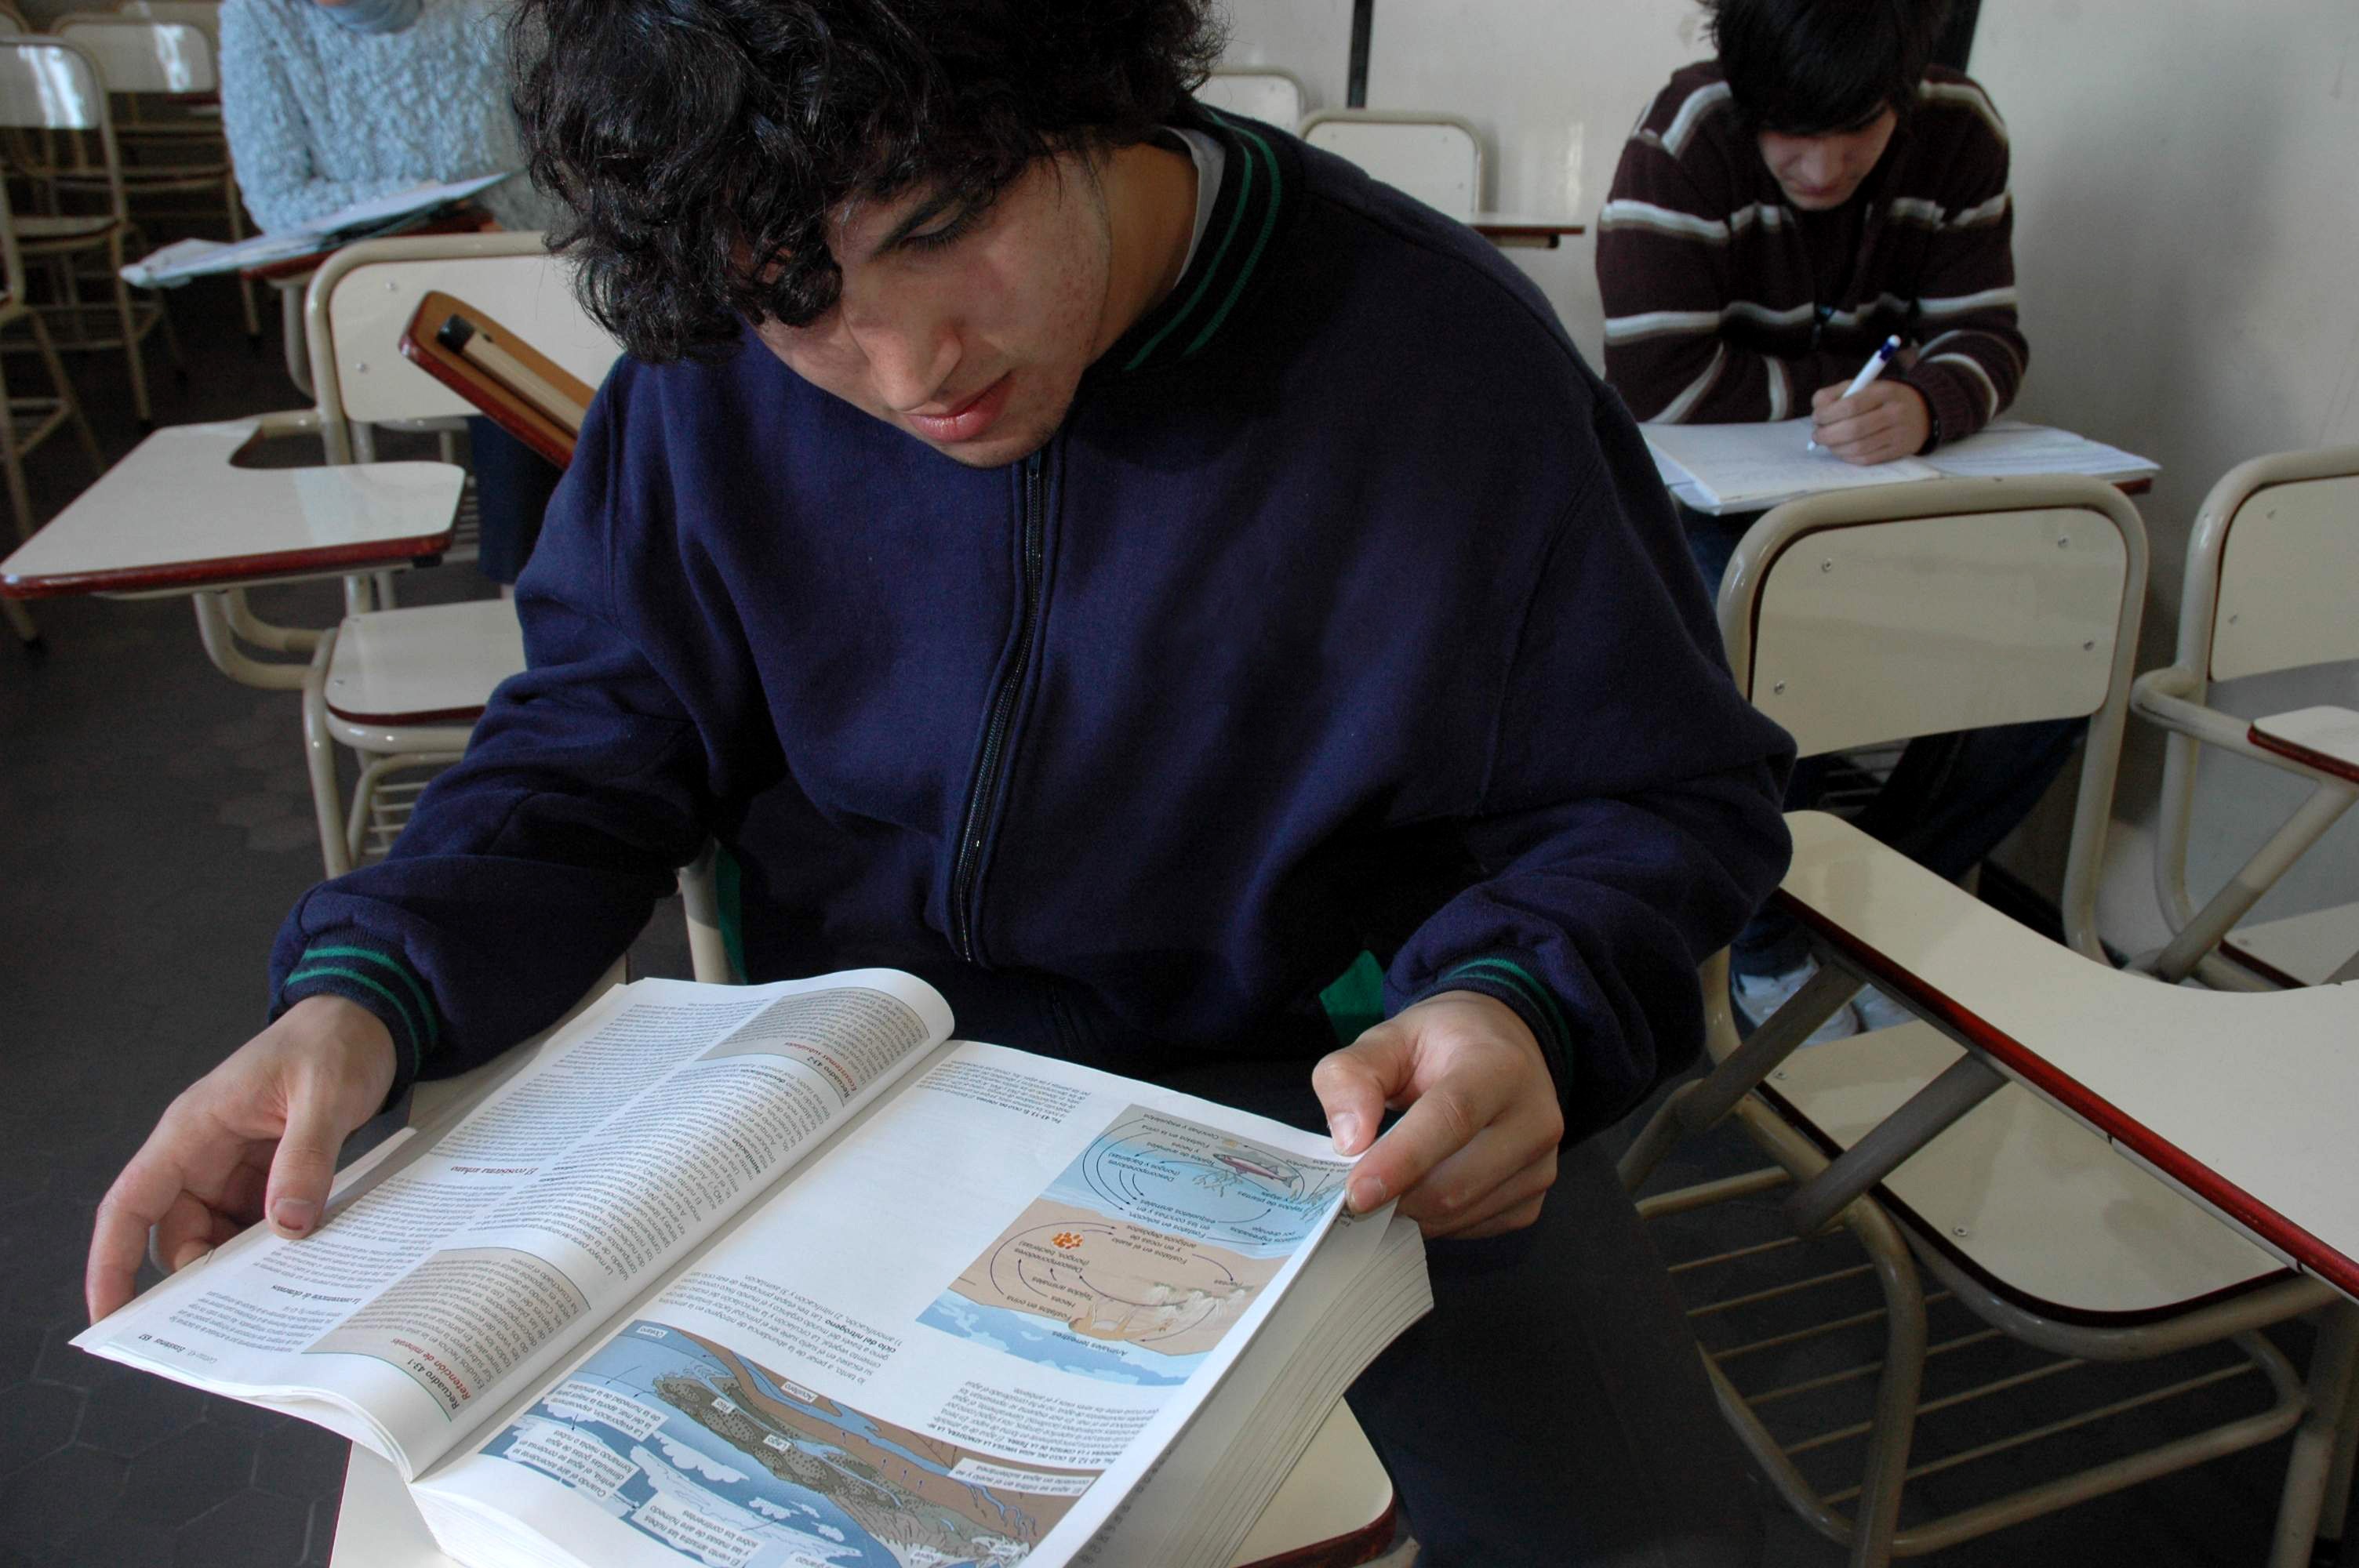
writing, person, student, professional, education, classroom, study, school, learn, learning, class, banks, professor